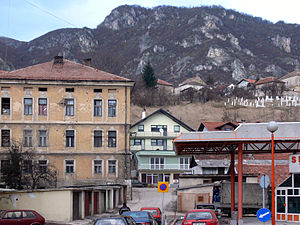
Travnik
Udsigt over Travnik.
Travnik er en by i det centrale Bosnien-Hercegovina, med et indbyggertal på ca. 55.000. Byen ligger i kantonen Centralbosnien.